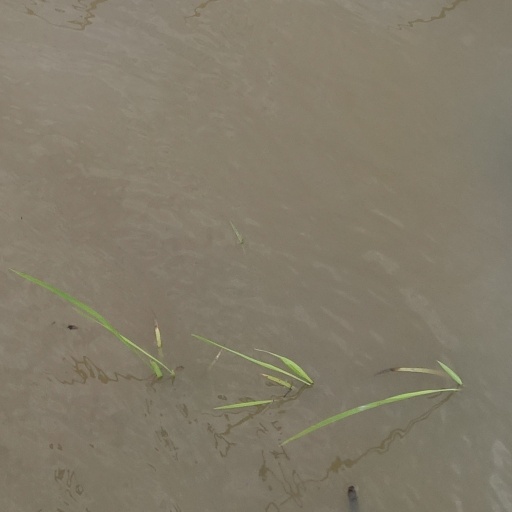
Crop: rice